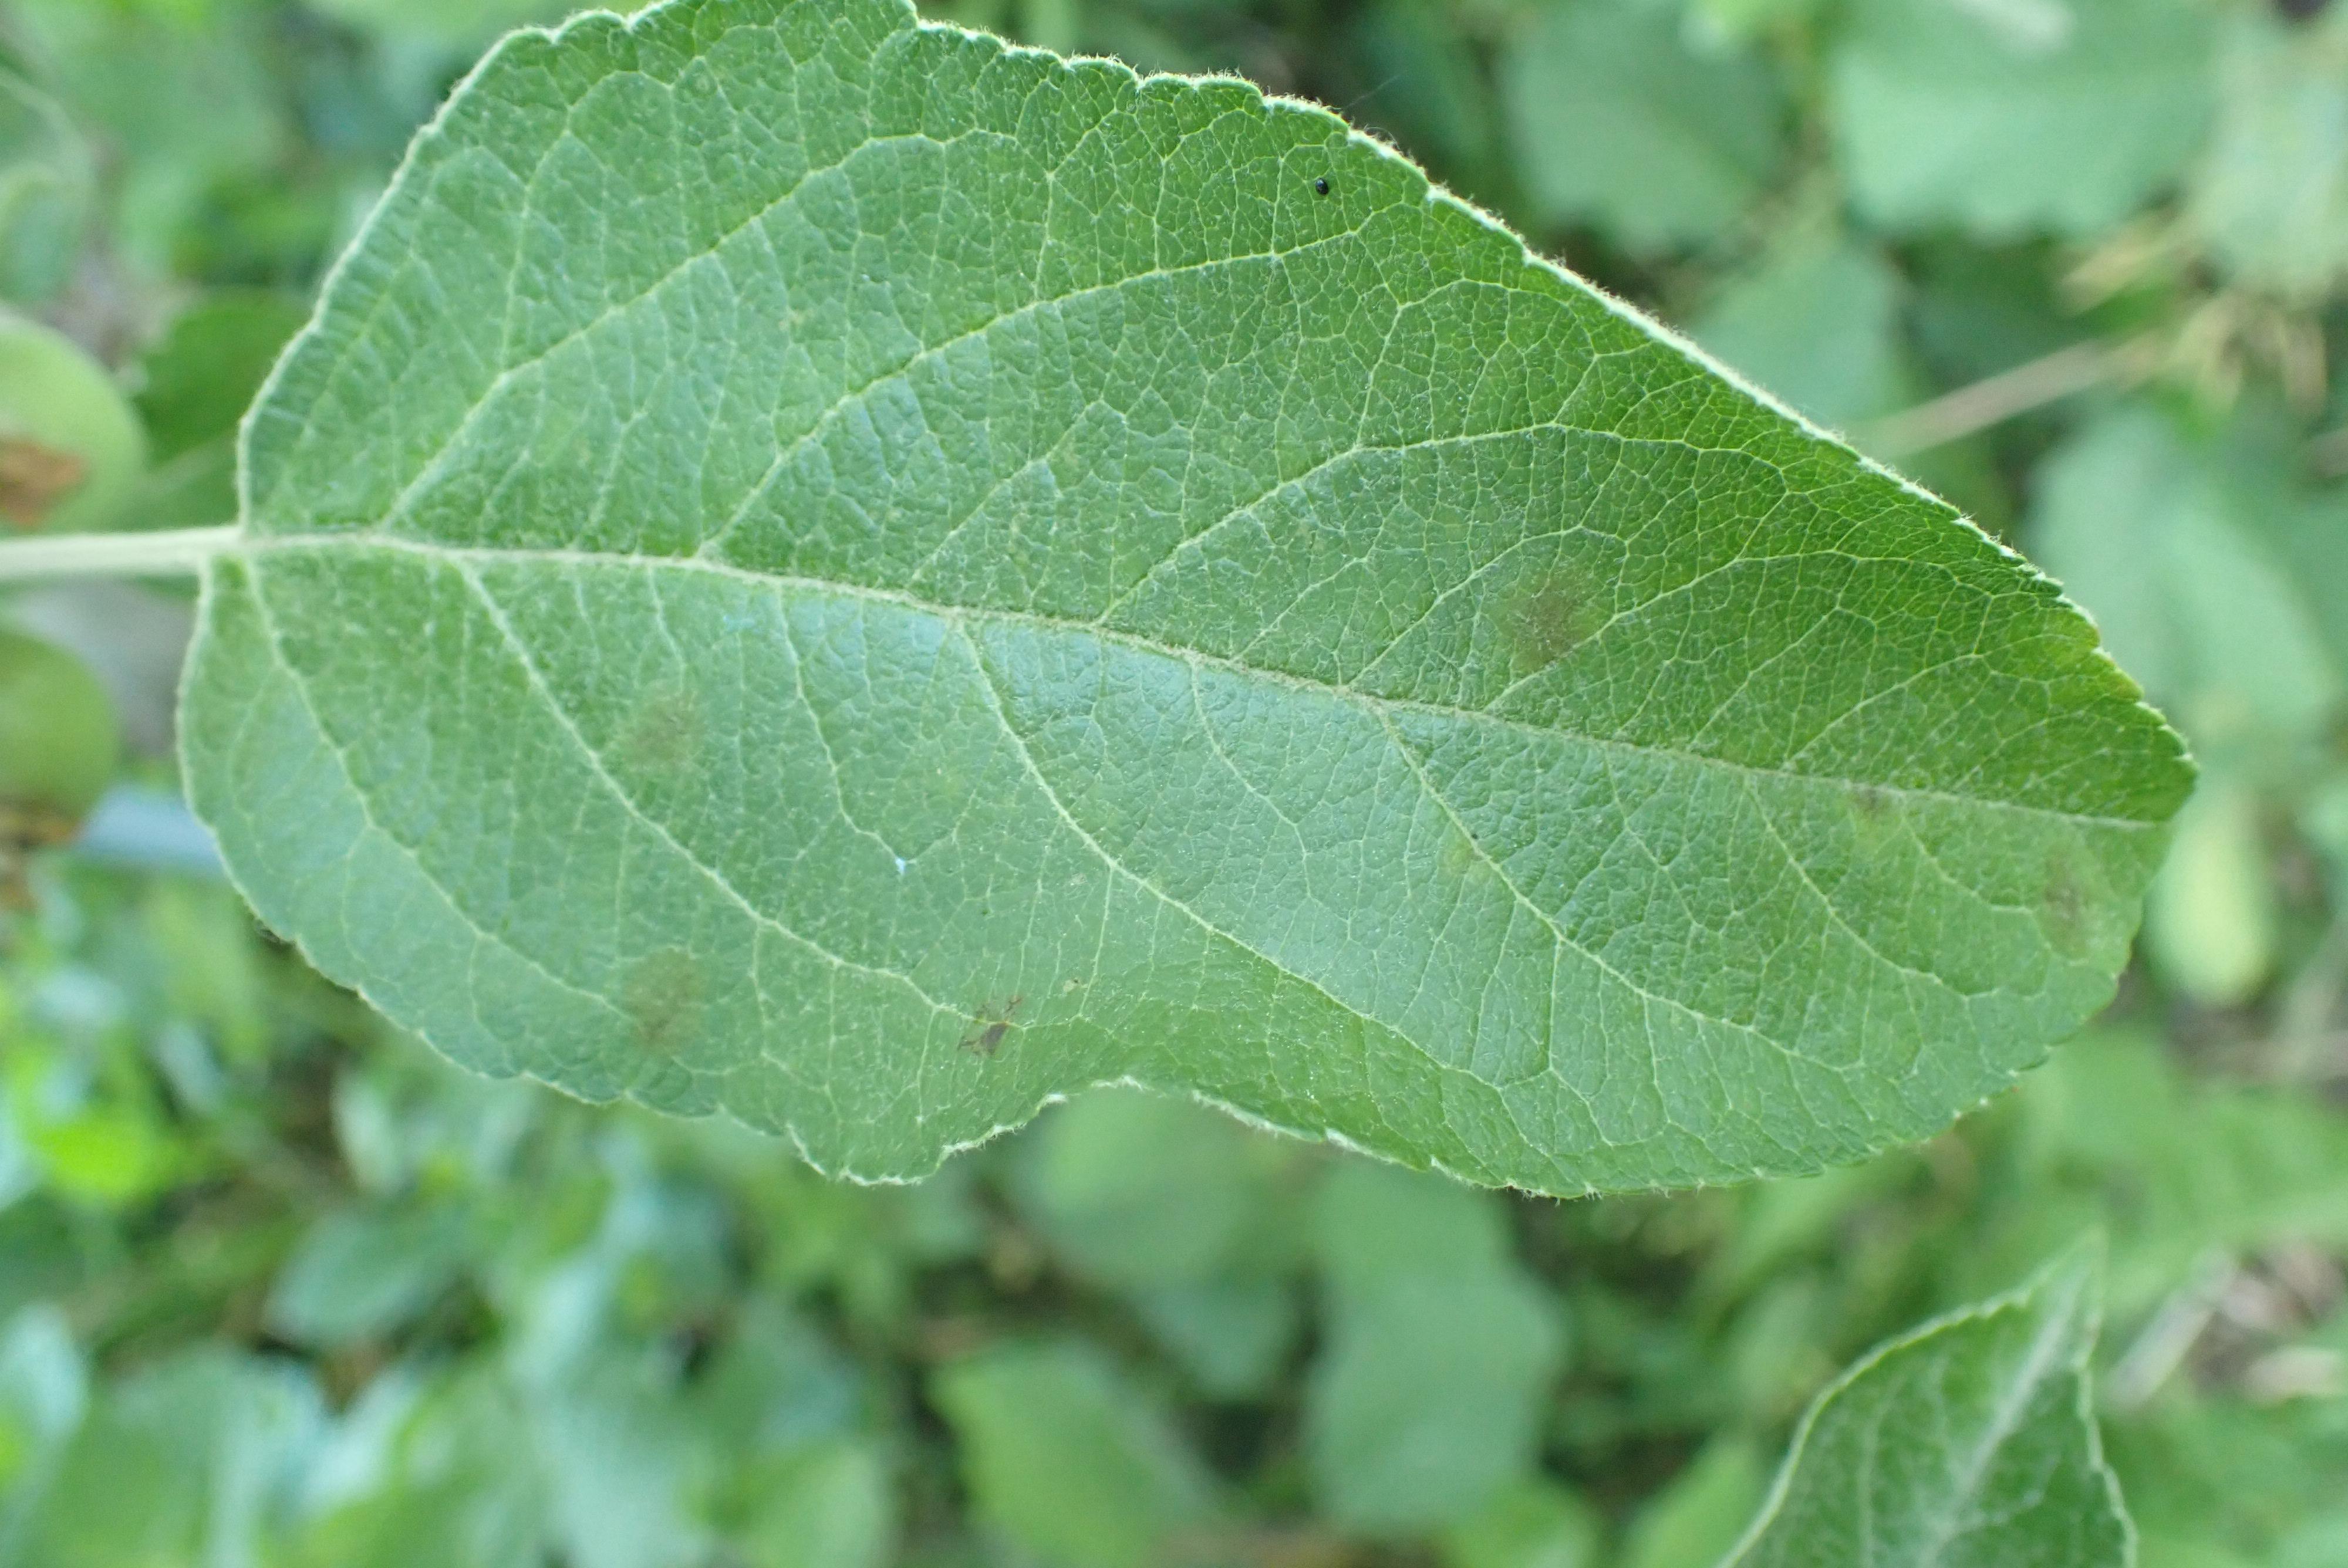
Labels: scab